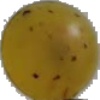
Label: Grape White 3